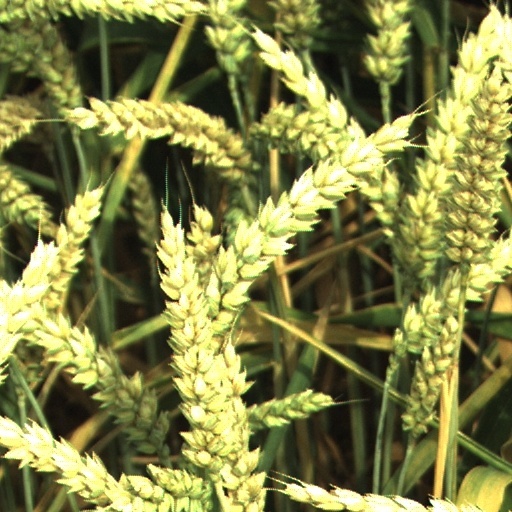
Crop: wheat